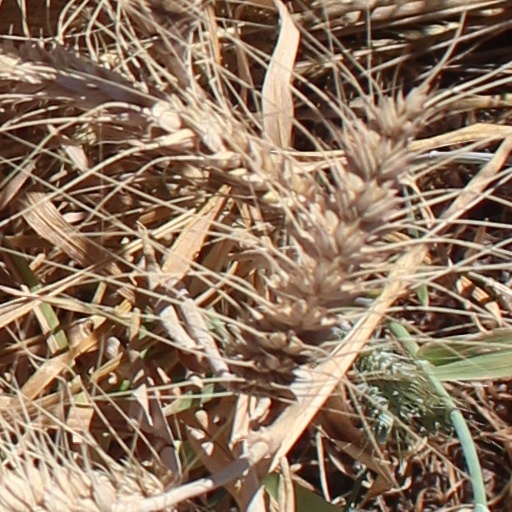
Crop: wheat